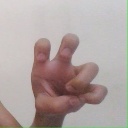
अक्षर: छ